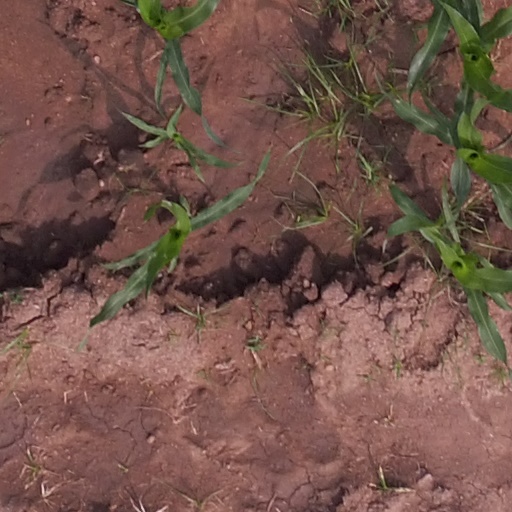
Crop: maize; corn